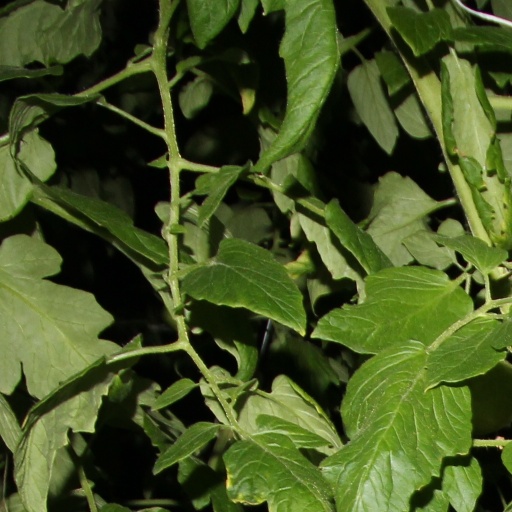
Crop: tomato